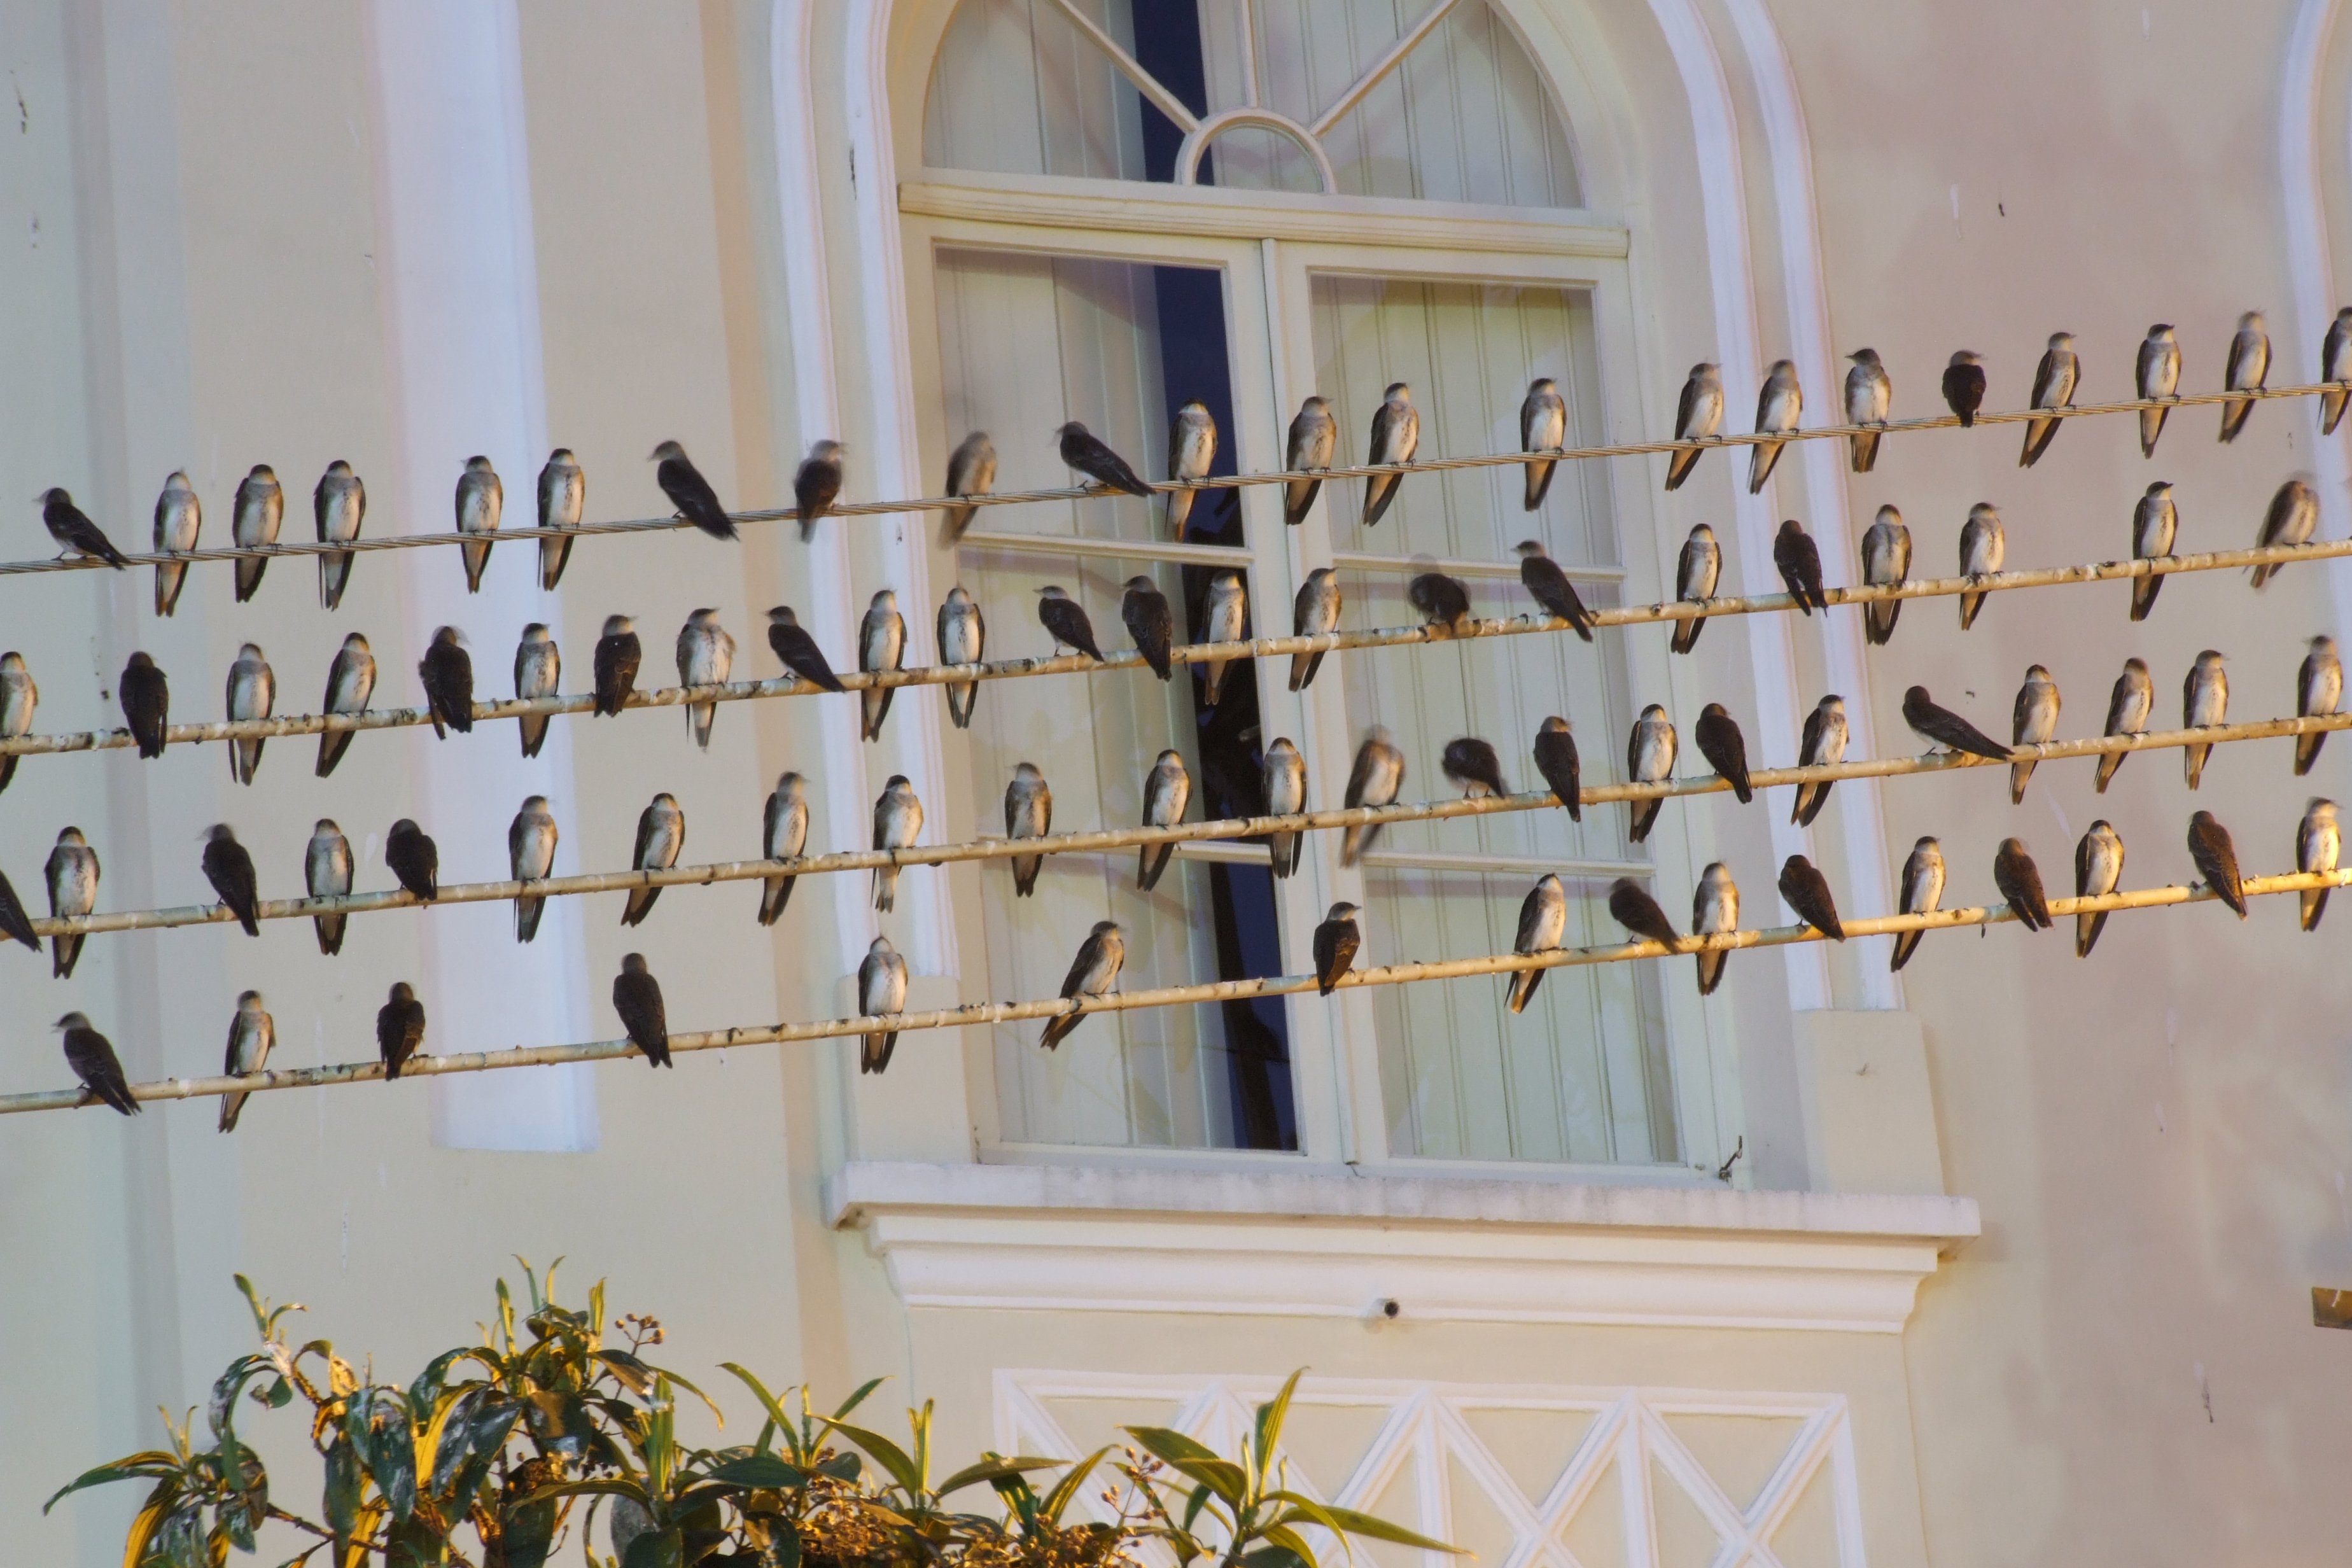
wire, interior design, birds, art, tourist attraction, swallows